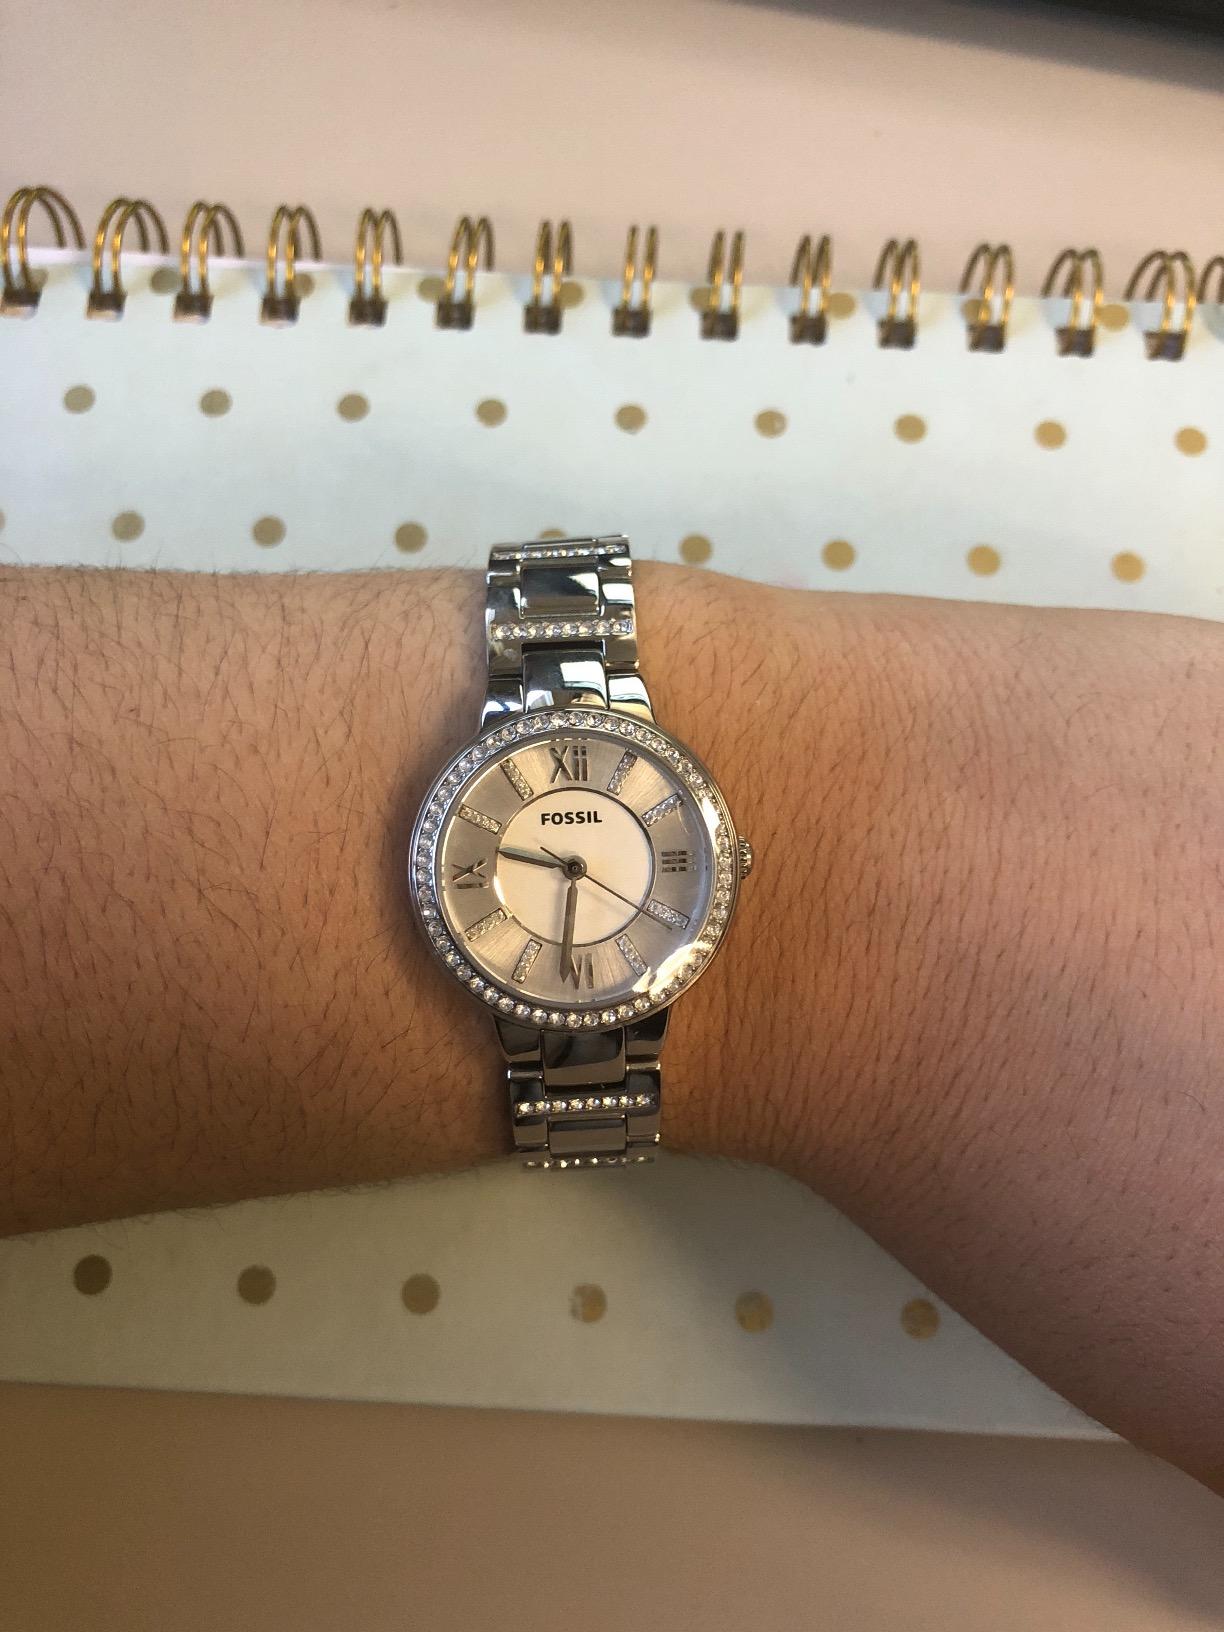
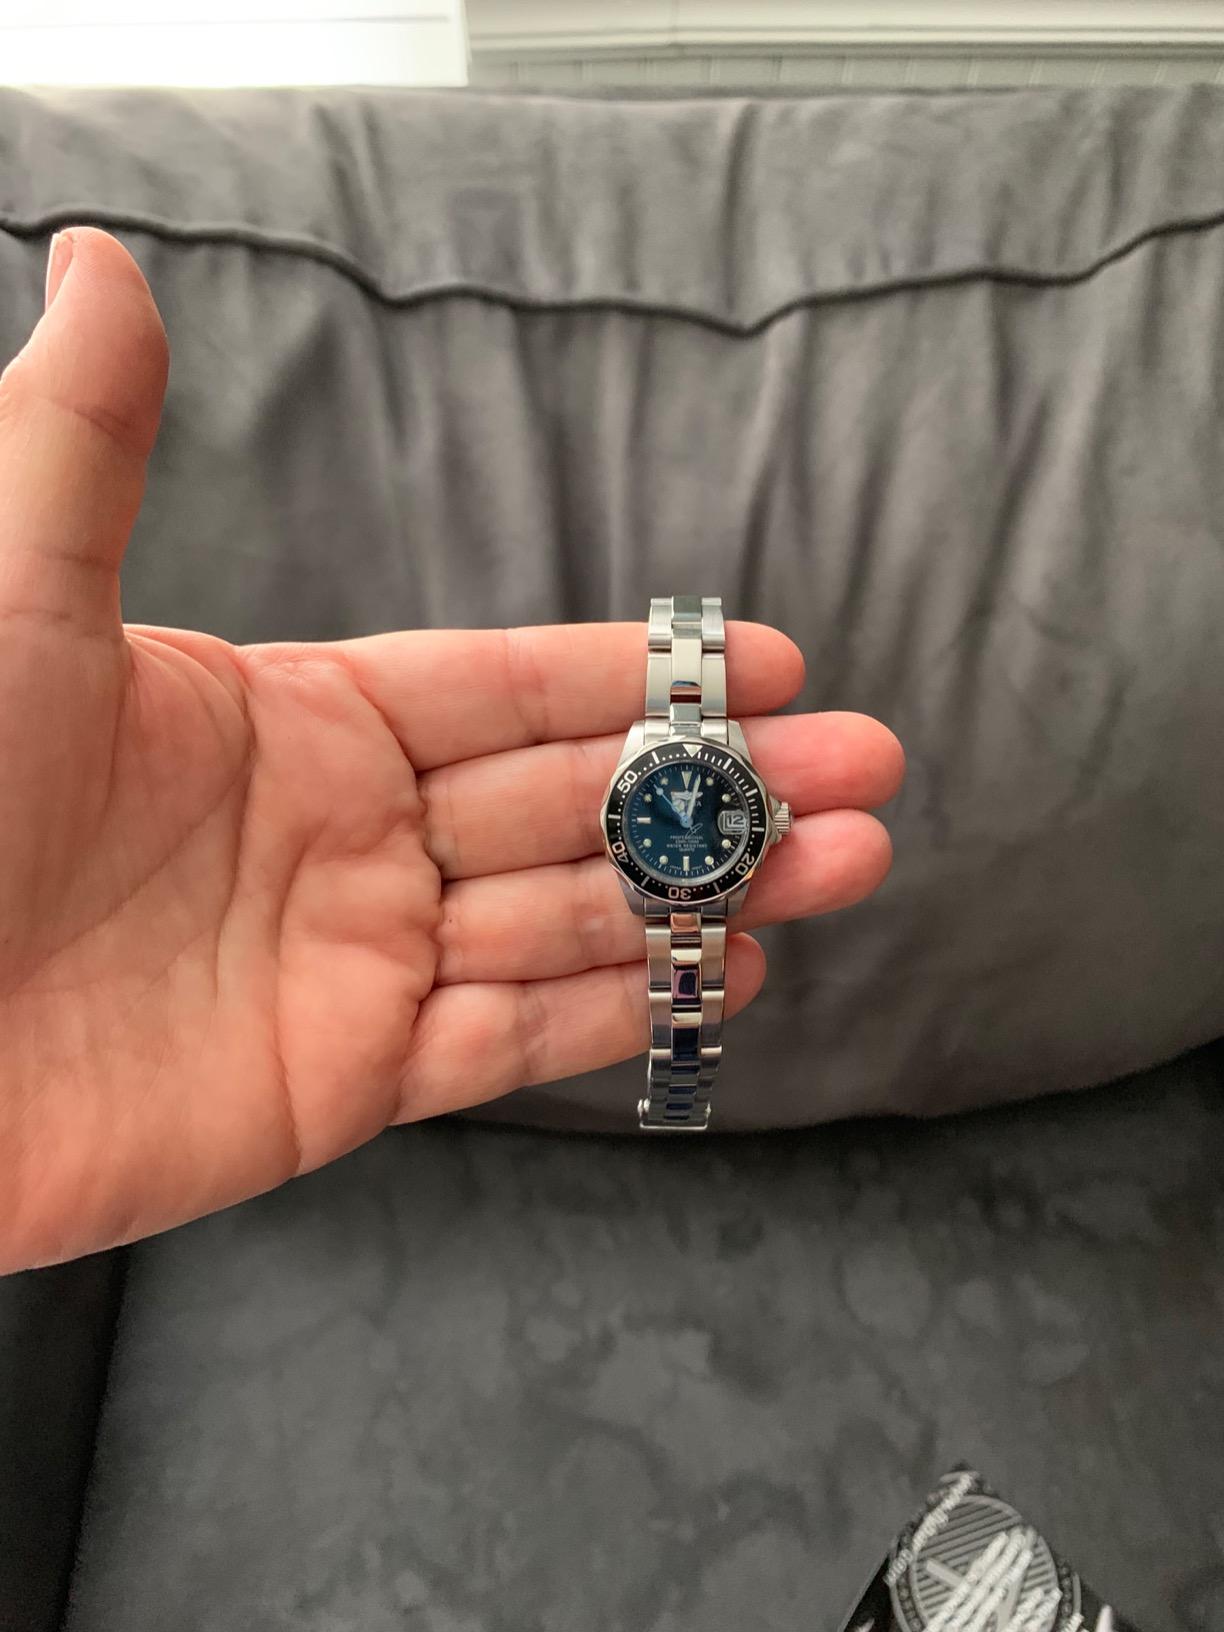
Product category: accessories_watch
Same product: no